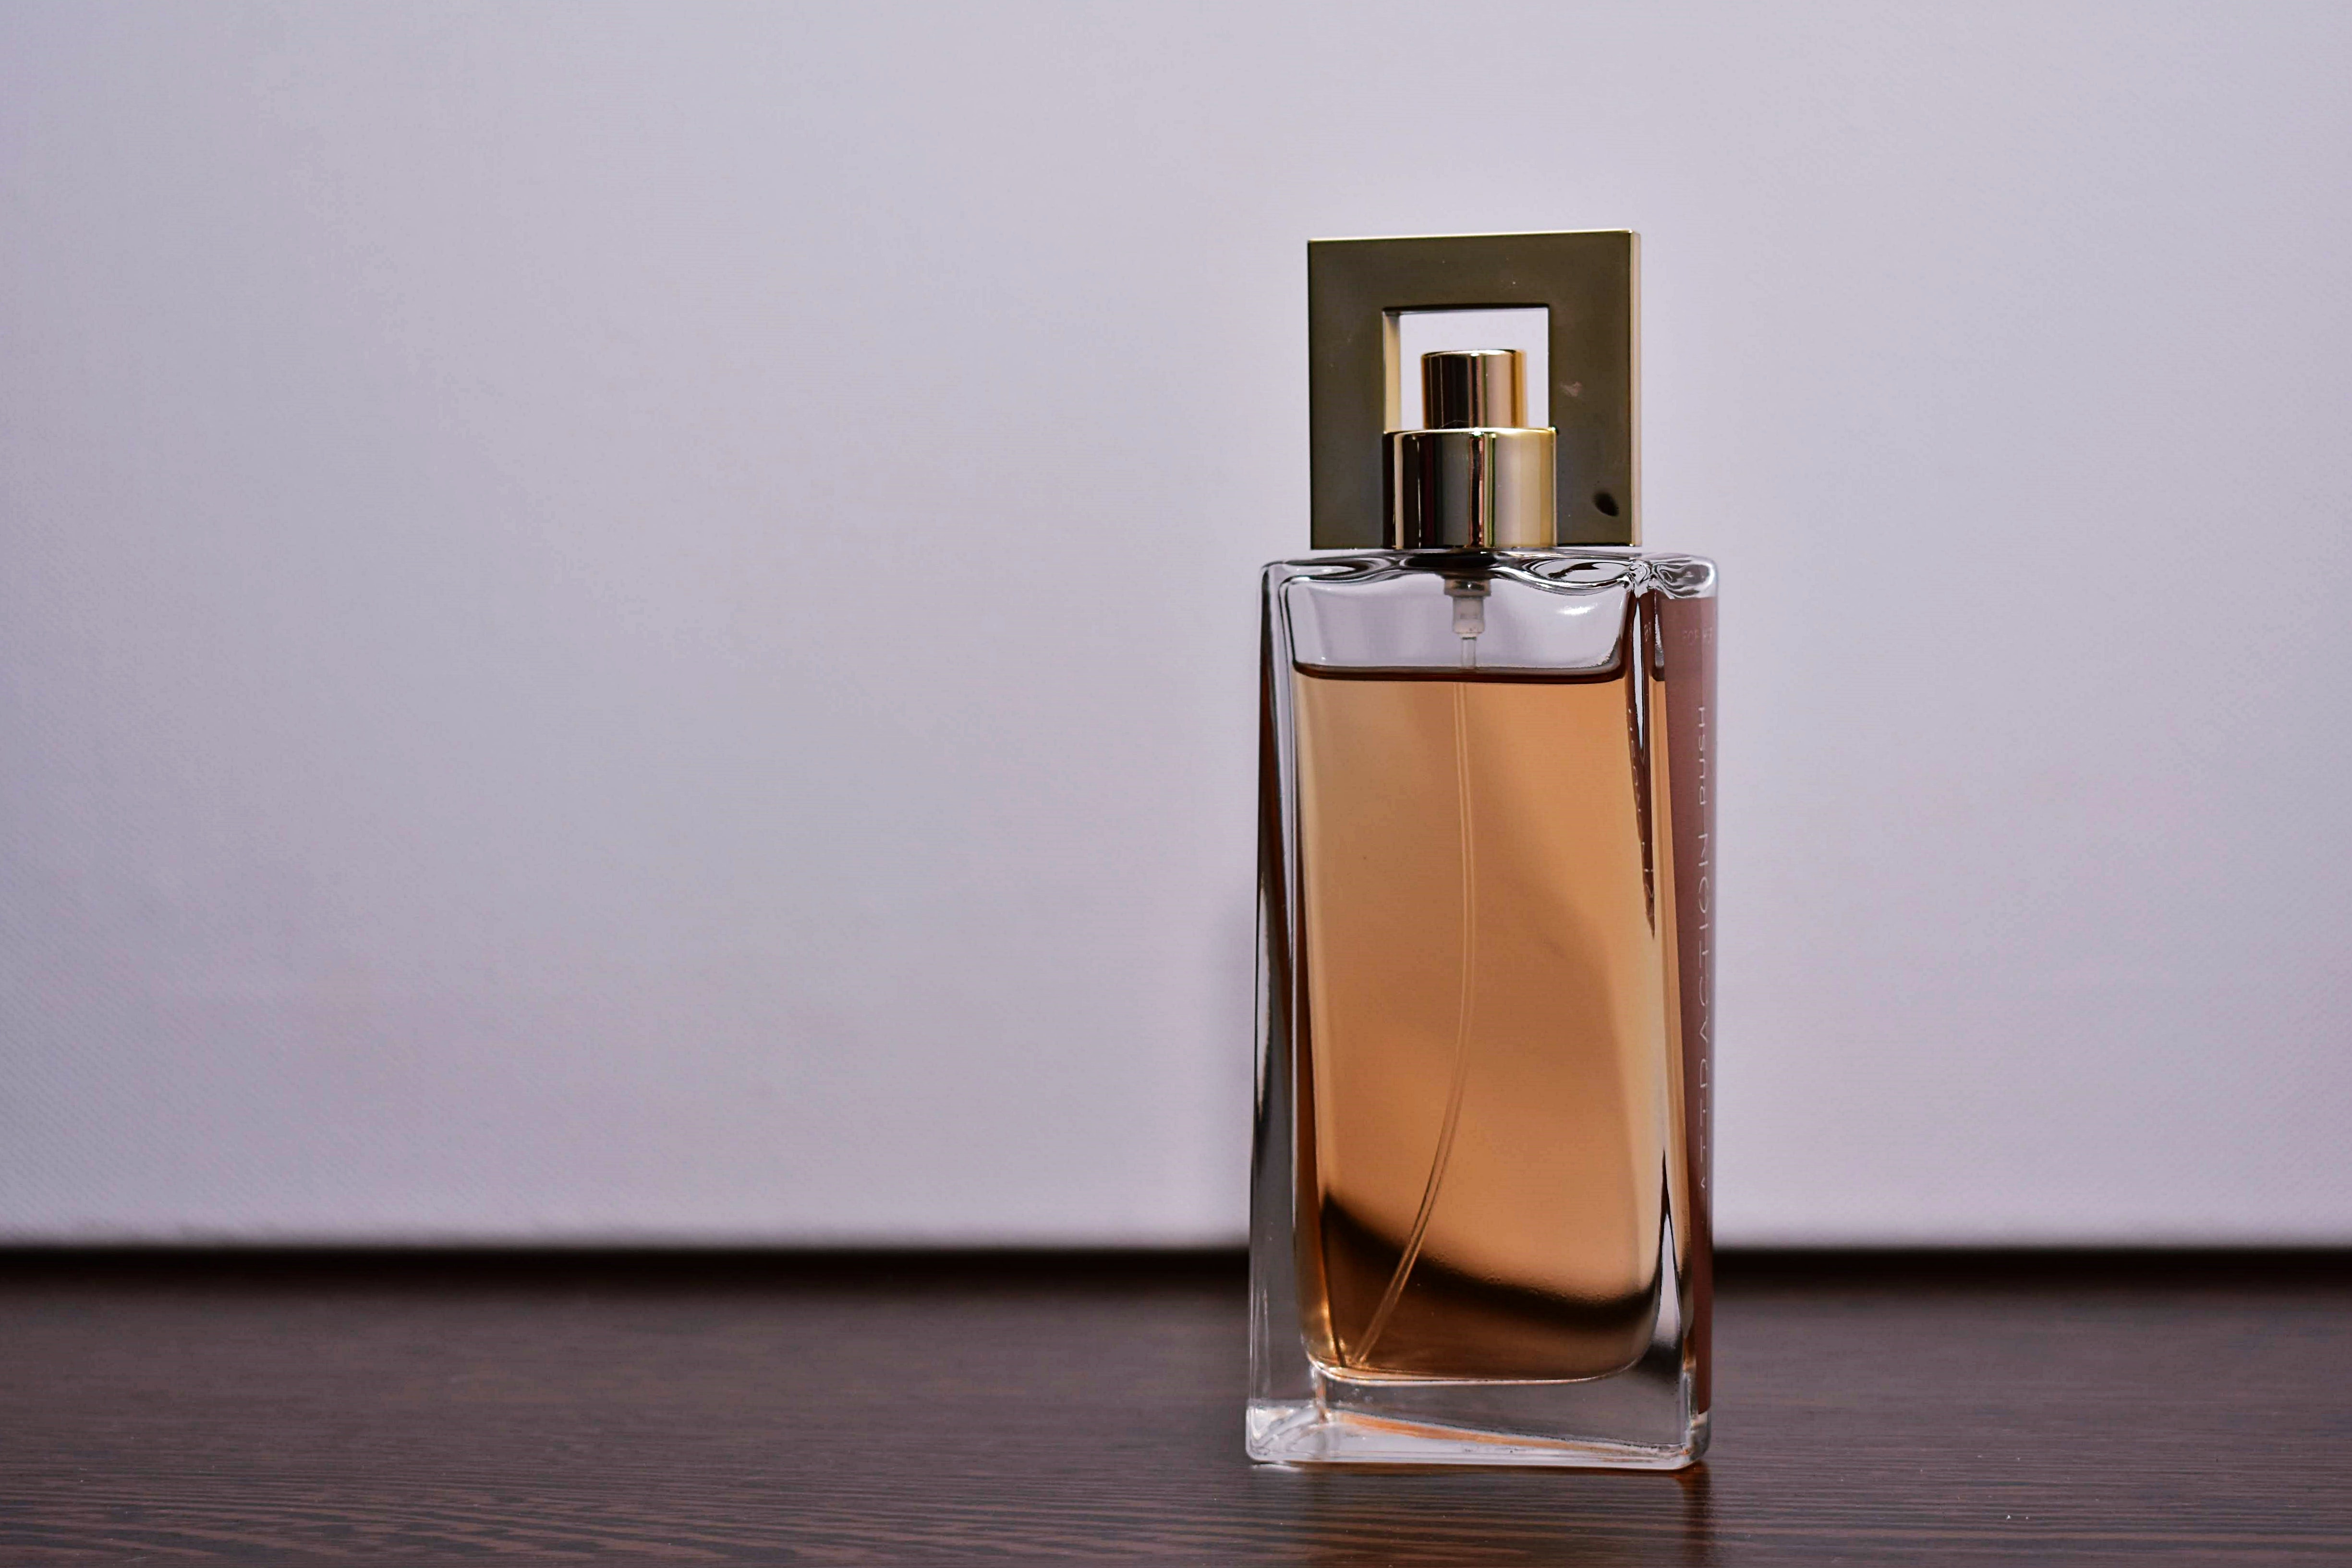
perfume, glass bottle, bottle, product, water, liquid, cosmetics, fluid, spray, Material property, still life photography, glass